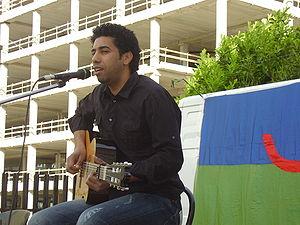
Yuba, de son vrai nom Moussa Habboune, est un poète, musicien et compositeur amazigh, originaire de la région du Souss dans le Sud-Ouest marocain.